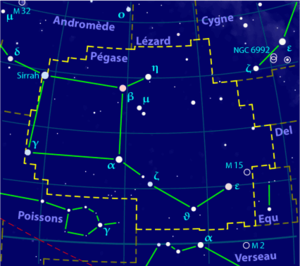
Carte pour la constellation Pégase Produite à l'aide du logiciel PP3
La liste des constellations astronomiques est présentée dans le tableau ci-dessous. Elles sont au nombre de 88 en 1930, d’après le travail d’Eugène Delporte ou de 89 si on se réfère au nombre actuel en fonction du site web de l’Union astronomique internationale. Parmi ce nombre de 89 constellations officielles, il est à noter que la constellation Navire Argo a été divisée en 3, ce qui ramènerait le nombre officiel de constellations complètes à 87 mais la constellation Serpens étant divisée par 2 parties, c'est la deuxième partie de Serpens qui est comptabilisée pour retomber sur 88.
Pégase est une constellation de l'hémisphère nord, située au sud d'Andromède, au nord des Poissons et au nord-ouest du Verseau. C'est la septième constellation du ciel par la taille.
Le Grand carré de Pégase ou la Grande Croix est un astérisme en forme de carré constitué par les étoiles suivantes : Markab, Schéat et Algénib, de la constellation de Pégase, et Alpheratz ou Sirrah, de la constellation d'Andromède.